Hold Me Tight (2021 film)

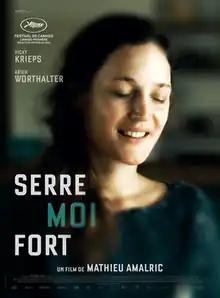
Theatrical release poster

Hold Me Tight is a 2021 French drama film written and directed by Mathieu Amalric, based on the play "Je reviens de loin" by Claudine Galéa. It stars Vicky Krieps as Clarisse, a woman who runs away from home for reasons that aren't immediately clear. The film premiered in the Official Selection at the 74th Cannes Film Festival on 14 July 2021.